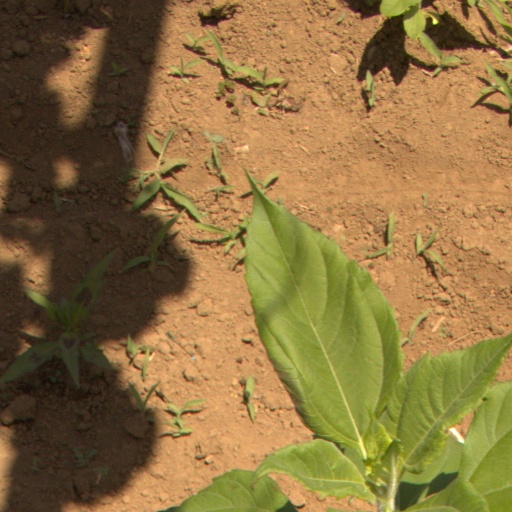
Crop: Jerusalem artichoke